Battles of the Isonzo

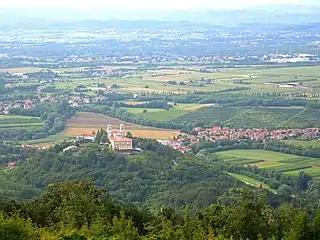
The plain at the confluence of the Soča and Vipava rivers around Gorizia is the main passage from Northern Italy to Central Europe.

The Battles of the Isonzo (also known as the Isonzo Front by historians, or the Soča Front - ) were a series of twelve battles between the Austro-Hungarian and Italian armies in World War I mostly on the territory of present-day Slovenia, and the remainder in Italy along the Isonzo River on the eastern sector of the Italian Front between June 1915 and November 1917.